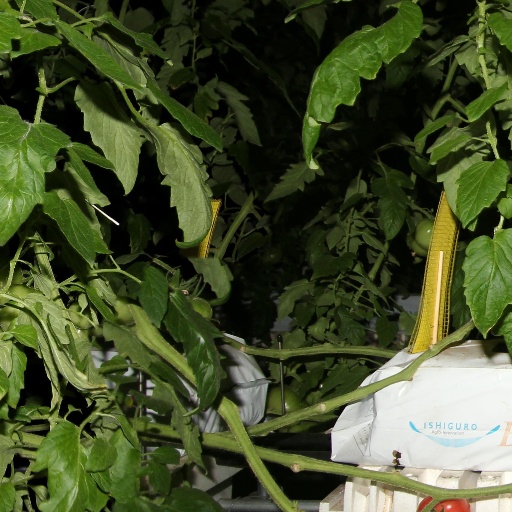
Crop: tomato